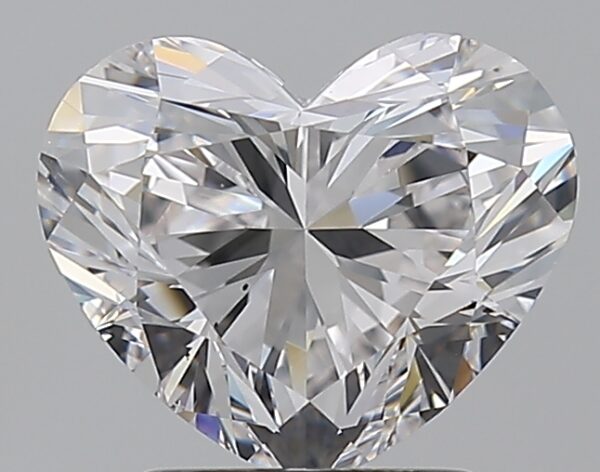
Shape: heart
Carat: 2.02
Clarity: VS2
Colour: F
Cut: EX
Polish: EX
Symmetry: EX
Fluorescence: F
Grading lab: GIA
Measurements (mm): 7.47 x 8.83 x 5.19